Kyiv Polytechnic Institute

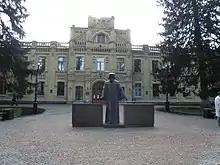
Monument to chemist Dmitri Mendeleev, who was the first chairman of the examination committee

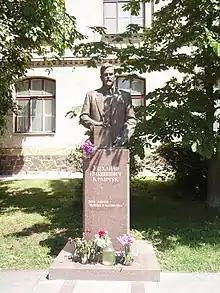
Monument to Mykhailo Kravchuk at KPI

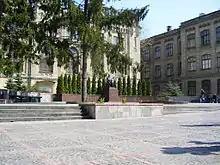
Monument to Paton

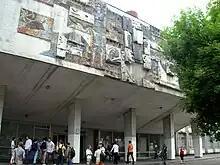
Building 18, information technology and computing devices

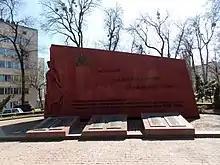
Monument to Soviet soldiers that perished in World War II

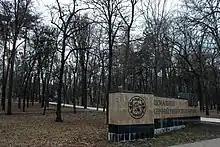
KPI park

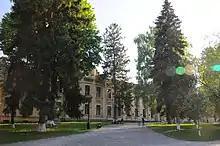
KPI dormitory building 1

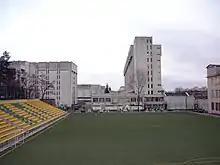
Soccer field

The institute also considers organized leisure a very important factor in bringing up young specialists.